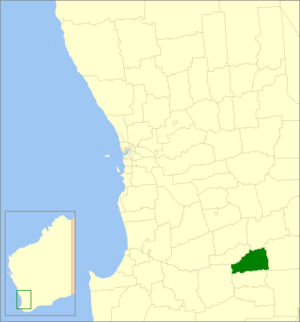
Le Comté de Katanning est une zone d'administration locale au sud de l'Australie-Occidentale en Australie. Le comté est situé à 170 km au nord d'Albany et à 290 kilomètres au sud-est de Perth, la capitale de l'État.